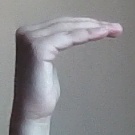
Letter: haa